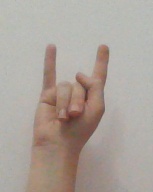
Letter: la